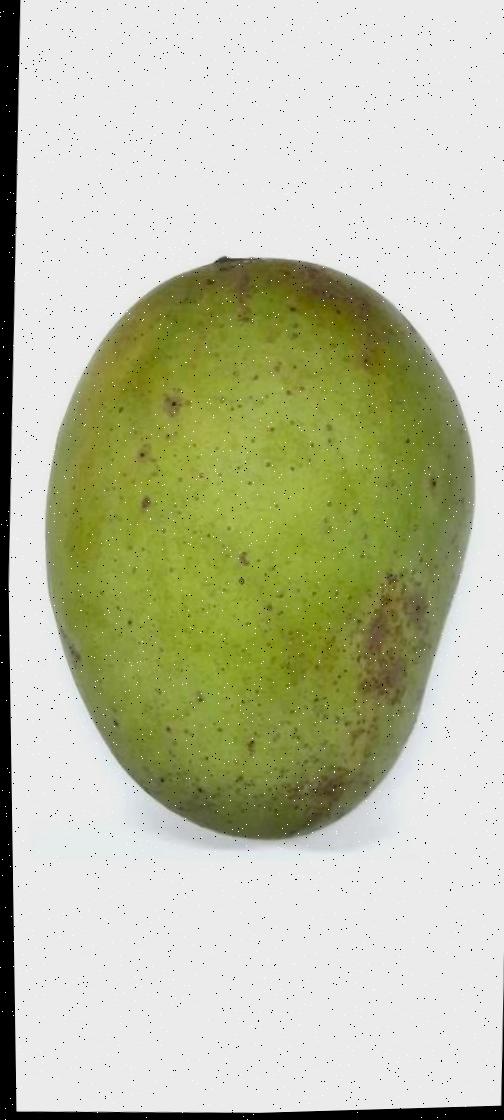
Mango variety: Langra